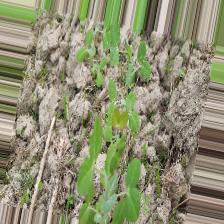
Label: Normal